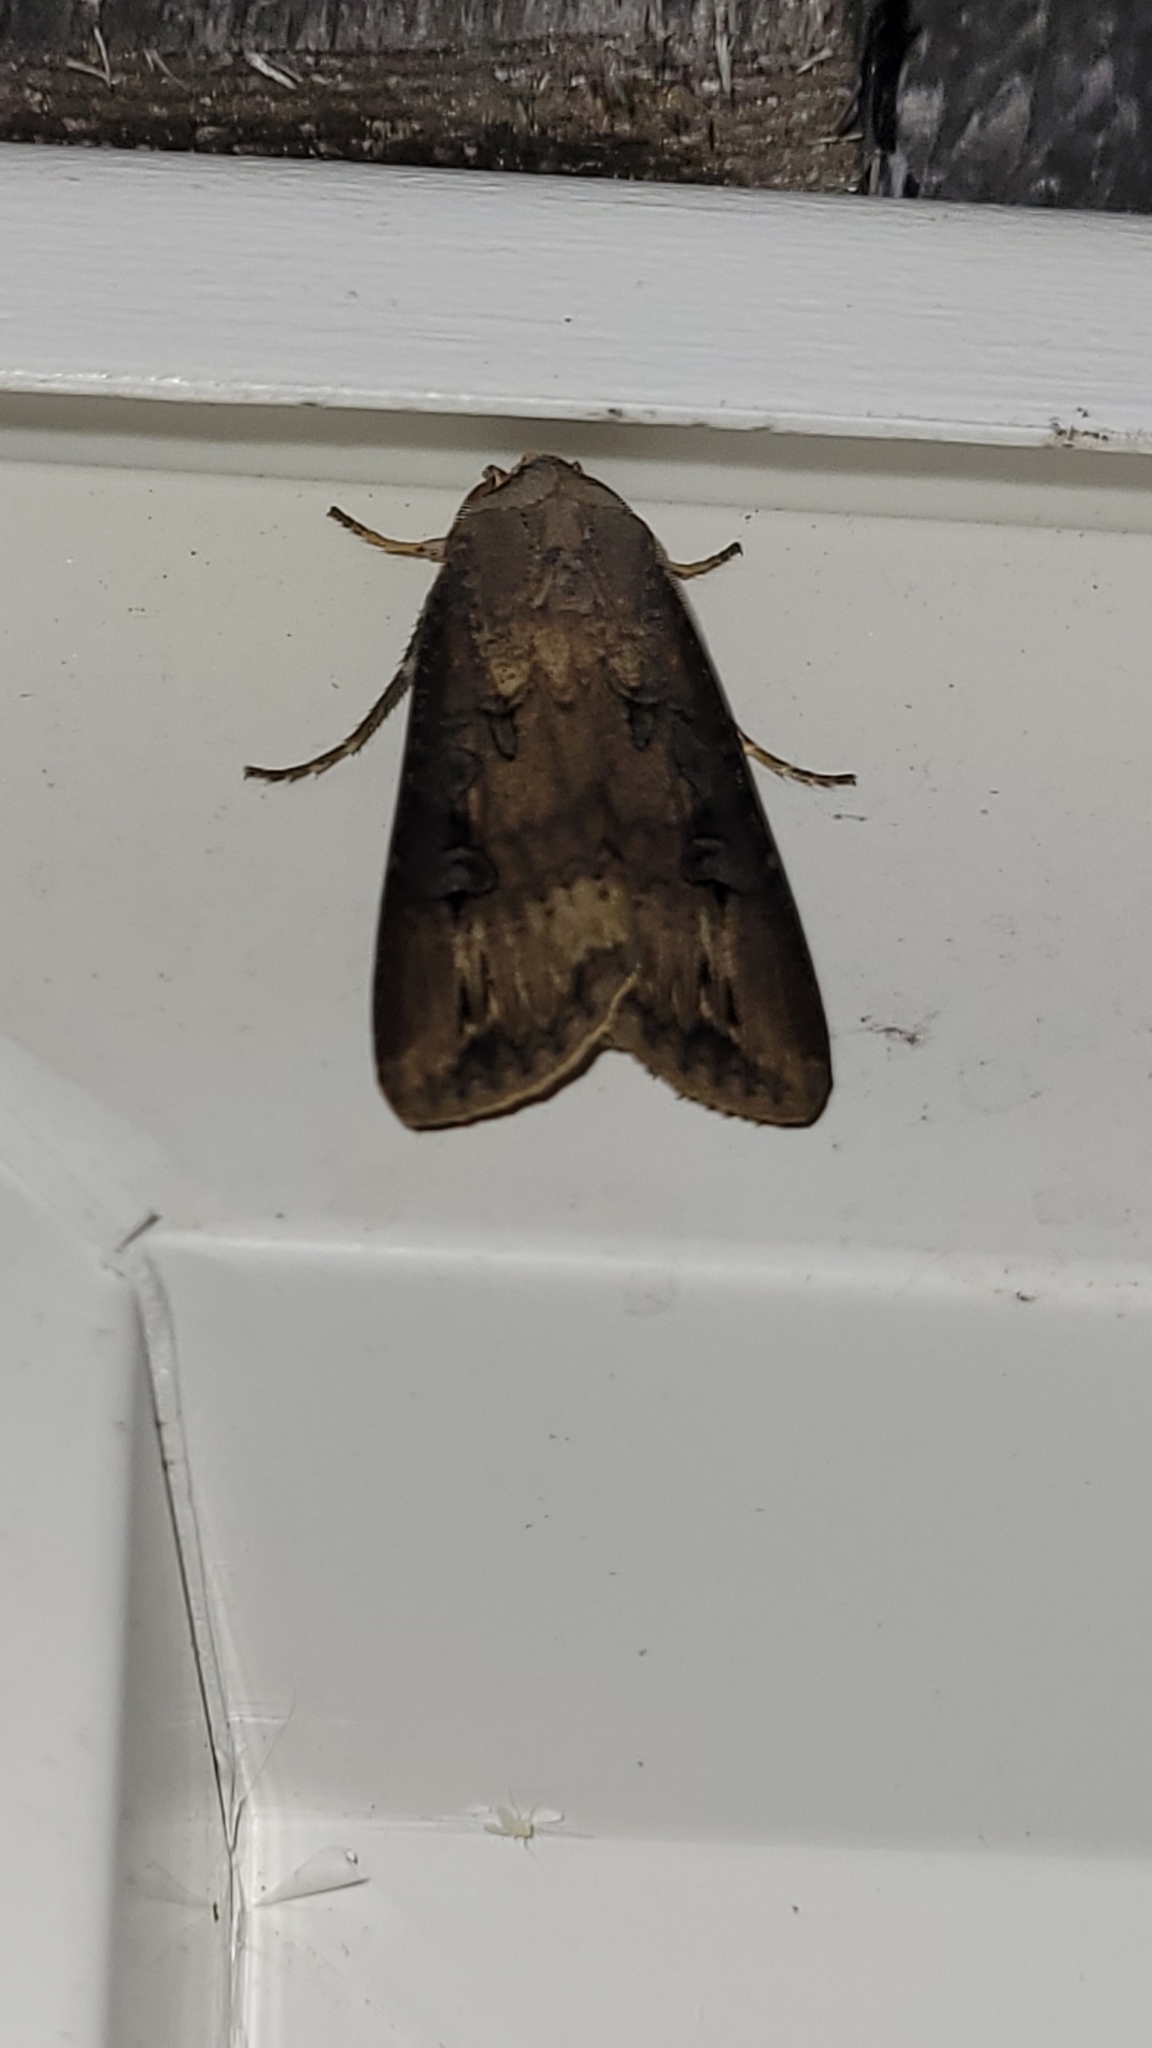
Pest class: cutworms